Diguvamasapalle

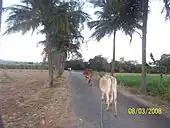
Cattle Farming

Diguvamasapalle (Eguvamasapalli) is a village in Chittoor mandal in Chittoor district in the Indian state of Andhra Pradesh. it had a population of 3835 in 883 households.